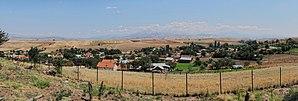
Guermiyan est un village du sud de la Macédoine du Nord, situé dans la municipalité de Novatsi. Le village comptait 257 habitants en 2002.